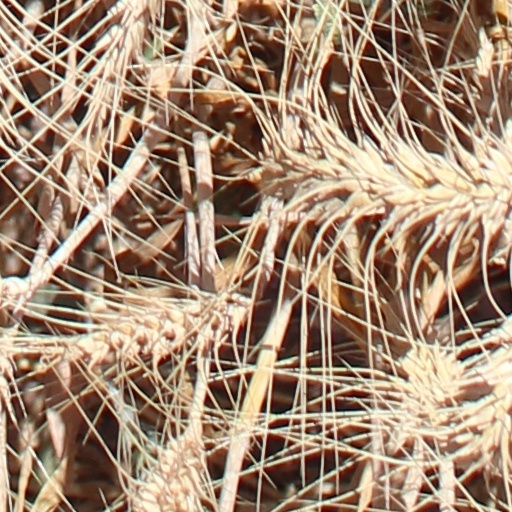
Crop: wheat